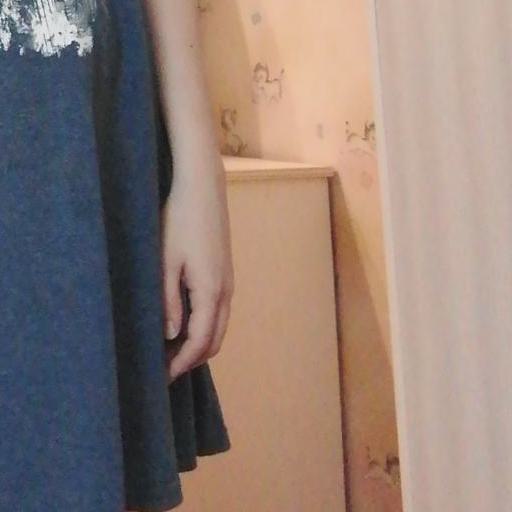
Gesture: no_gesture